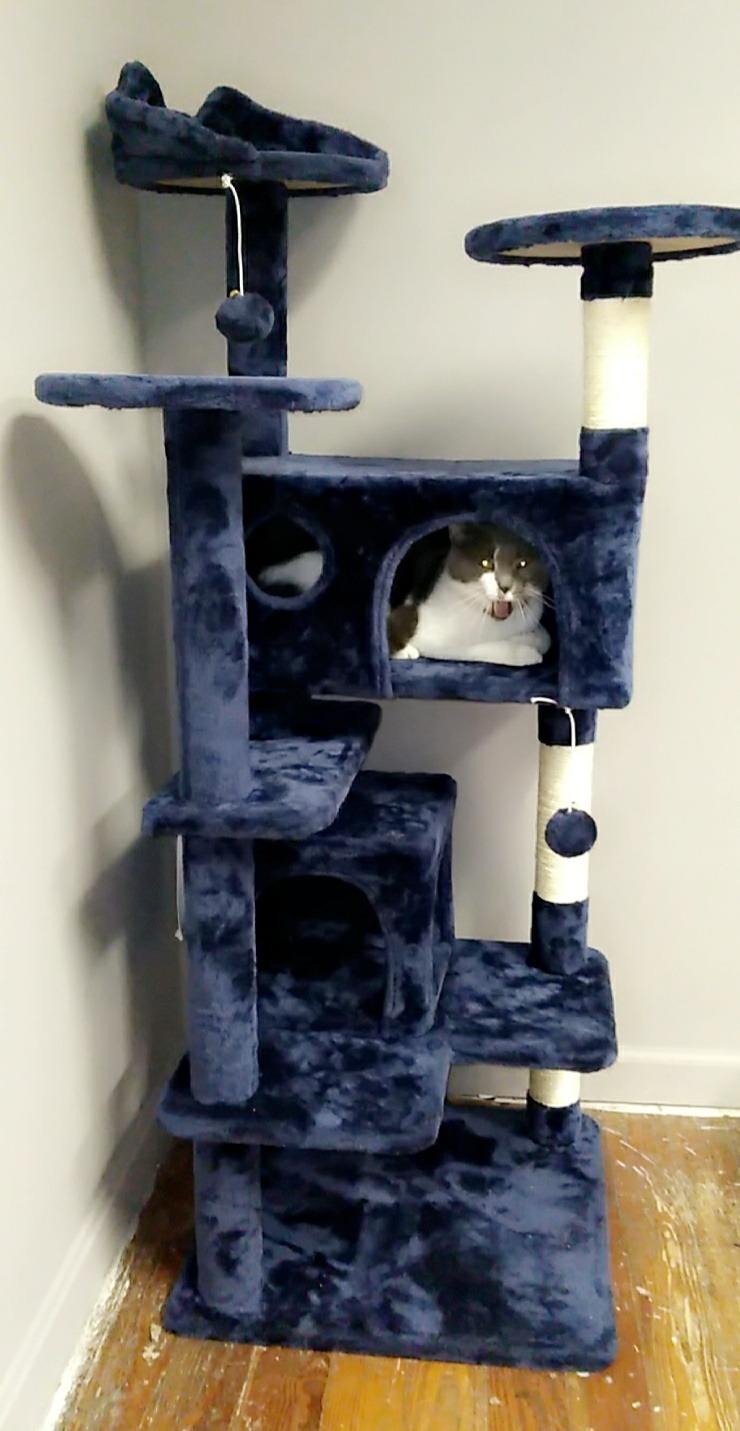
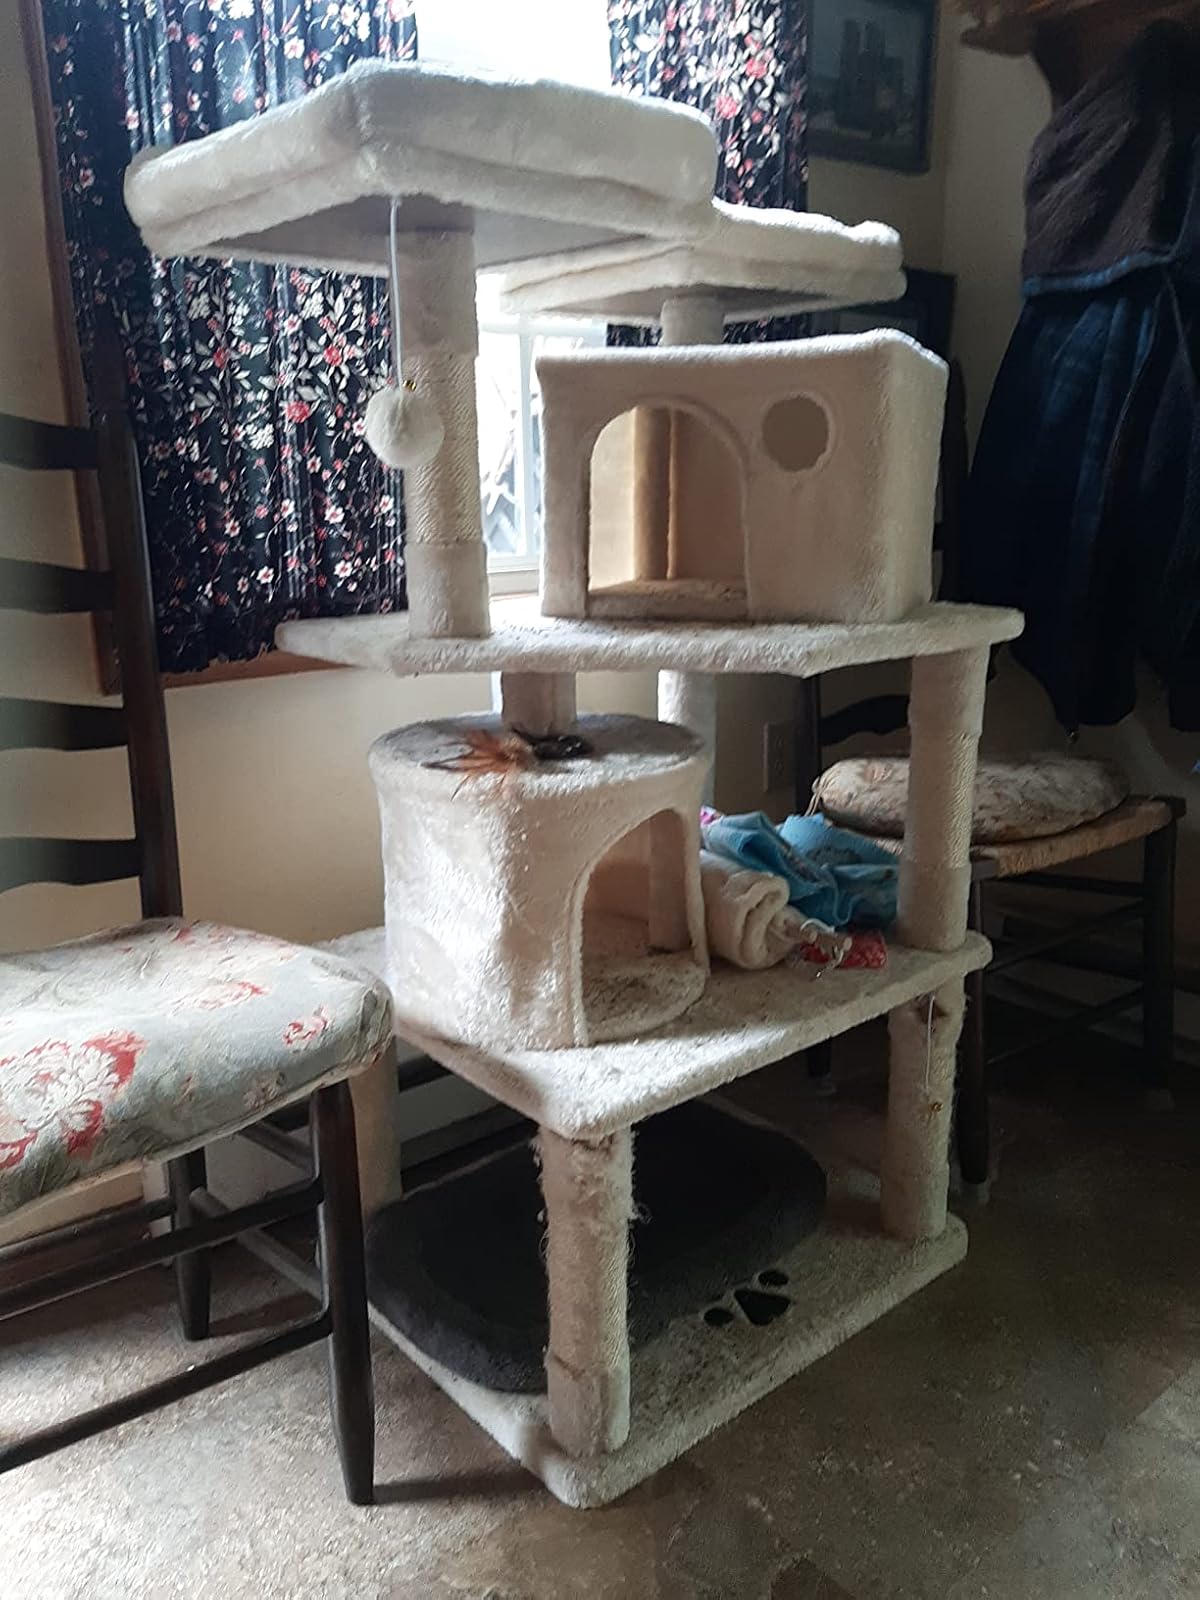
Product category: items_cat tree
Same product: no